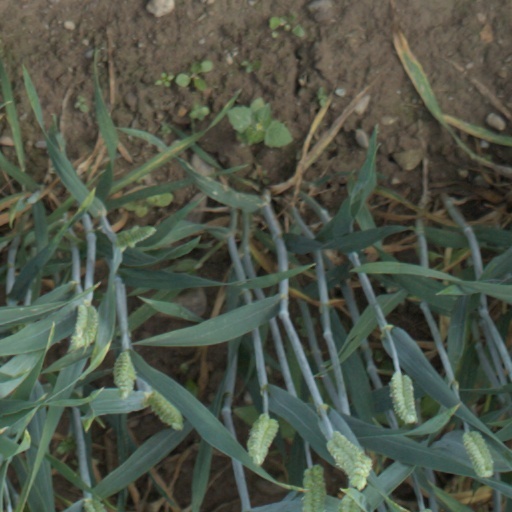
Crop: wheat